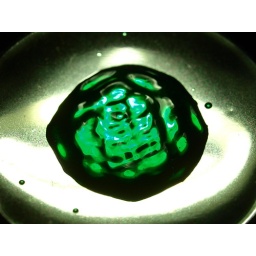
This is a water drop with green dye in it placed on a speaker.